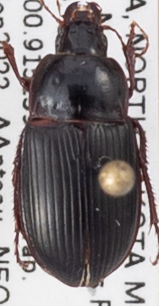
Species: Amara obesa
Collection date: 2022-09-06
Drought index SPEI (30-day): -0.186
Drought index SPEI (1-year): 0.63
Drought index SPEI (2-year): -0.71